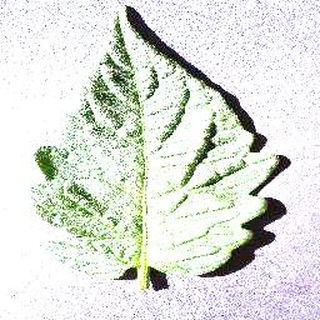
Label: healthy_tomato